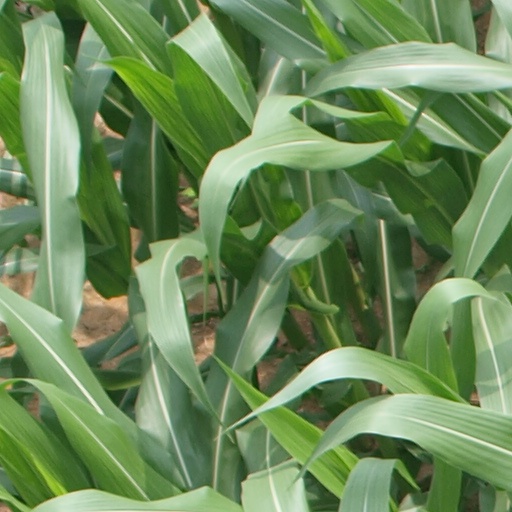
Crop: maize; corn